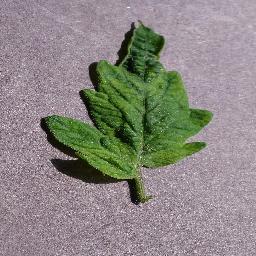
Label: Tomato___Tomato_mosaic_virus